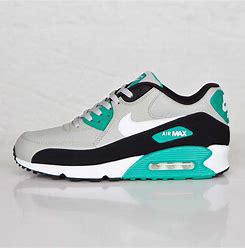
Brand: Nike
Model: Air Max 90 LTR